Cho Kwangjo

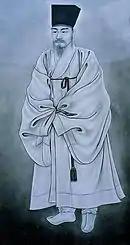
Body portrait of Cho

King Jungjong wanted to bring new talents to the royal court that was dominated by the Hungu faction, and Cho complied by introducing a new system of government recruitment via recommendations that were based on the candidates' moral character as well as scholarship. He argued that existing officer examination were too philosophical and placed too much emphasis on literary skills, detached from the practical needs of the government. The supplementary recommendation examination that Cho introduced was called an "examination of the Sage and Good". This was an abbreviated examination for candidates recommended by local magistrates as men of highest integrity in the presence of the king, who chose the winning candidates. This system allowed Cho to recruit many talented Sarim scholars who had been living a secluded life in rural provinces. However, it also left him open to Hungu faction's attack.